Hosanger (village)

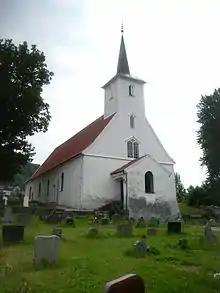
Hosanger Church

The village was the administrative center of the old Hosanger municipality which existed from 1838 until 1964. Hosanger Church is located in the village.